4 Months, 3 Weeks and 2 Days

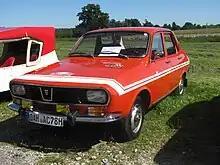
A red Dacia was used in production.

To highlight the emotional state of the characters, the film was shot in long takes, close-ups were avoided, and a score was not used. In Mungiu's mind, this would "keep a proper distance from the subject and be honest with the story". Cinematographer Oleg Mutu opted for a minimalist approach, lighting the backgrounds to display items common in 1987 while attempting not to distract from the characters too much. Mutu and Mungiu had previously developed a formula of lengthy takes and medium shots with the director's first feature film, "Occident". With "4 Months, 3 Weeks and 2 Days", Mutu used an Arriflex 535. Mungiu found the dinner scene to be the most difficult to shoot, as including a large number of actors in a long take made it difficult to focus. It took 17 attempts over five days to complete the scene.